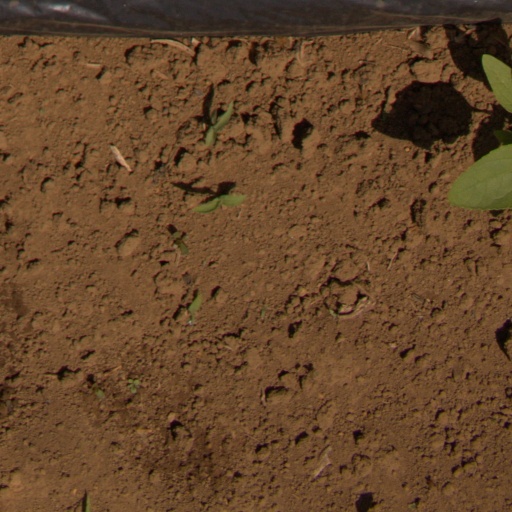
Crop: Jerusalem artichoke